George Henry Alexander Clowes

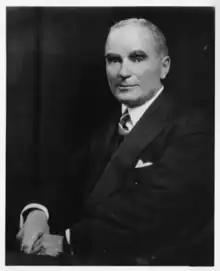
George Henry Alexander Clowes (1877-1958)

George Henry Alexander Clowes (1877–1958) was a medical doctor who worked as the first research director at Eli Lilly and Company. He was responsible for mobilizing Eli Lilly resources to mass-produce insulin, making it available for diabetics beginning in 1923. He was also an art collector whose collection of paintings by European Old Masters was donated to the Indianapolis Museum of Art. He and his two sons established The Clowes Fund in 1952 to fund art, education, and social services. The Clowes Award for cancer research was named in his honor.